Living Dangerously (1999)

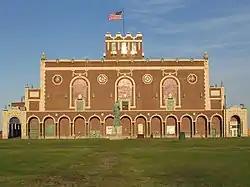
The Asbury Park Convention Hall.

Living Dangerously (1999) was the second Living Dangerously professional wrestling pay-per-view (PPV) event produced by Extreme Championship Wrestling (ECW). It took place on March 21, 1999, from the Asbury Park Convention Hall in Asbury Park, New Jersey.